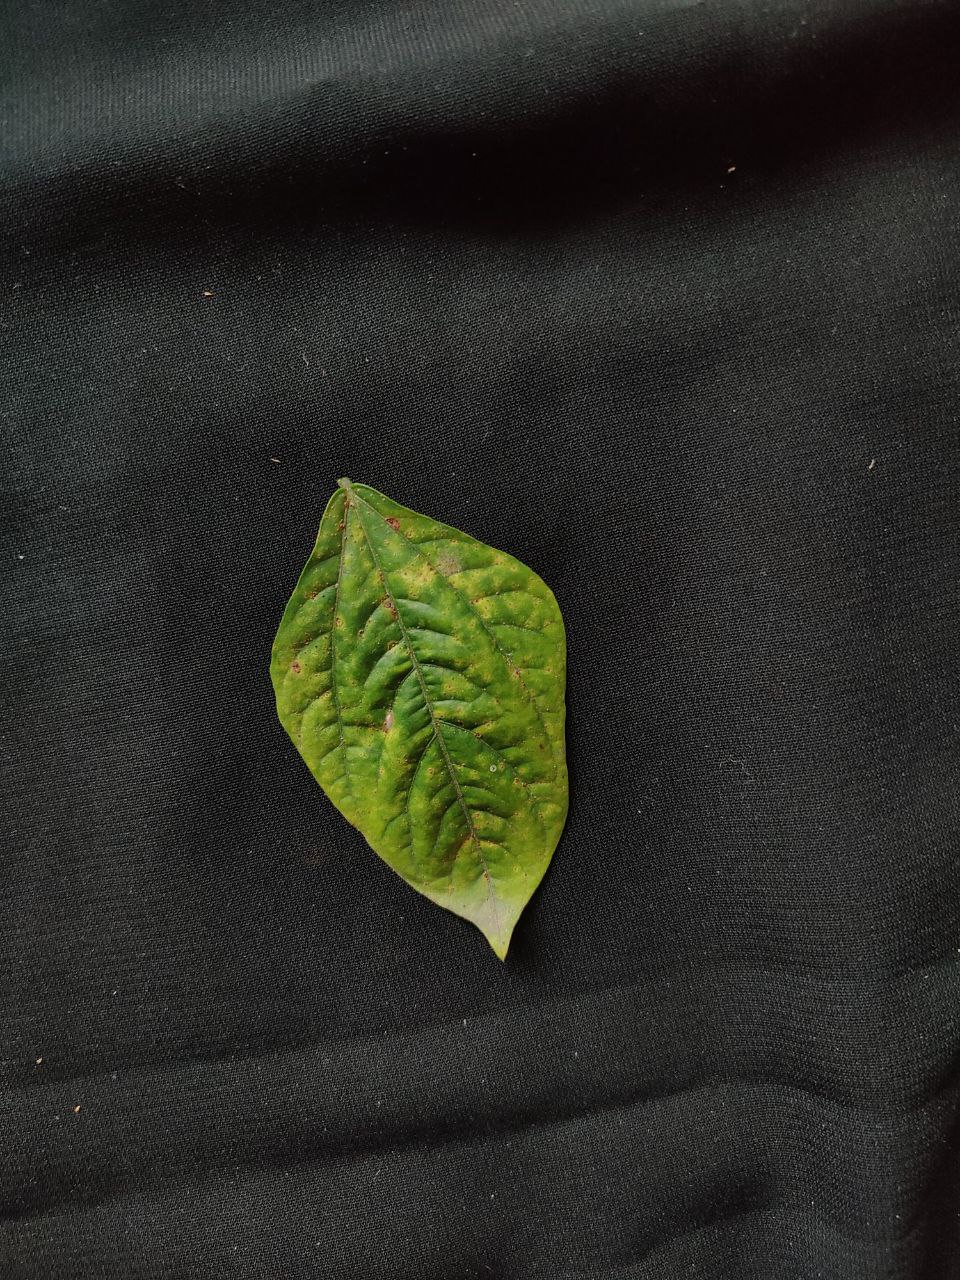
Crop: cowpea
Leaf condition: Septoria leaf spot